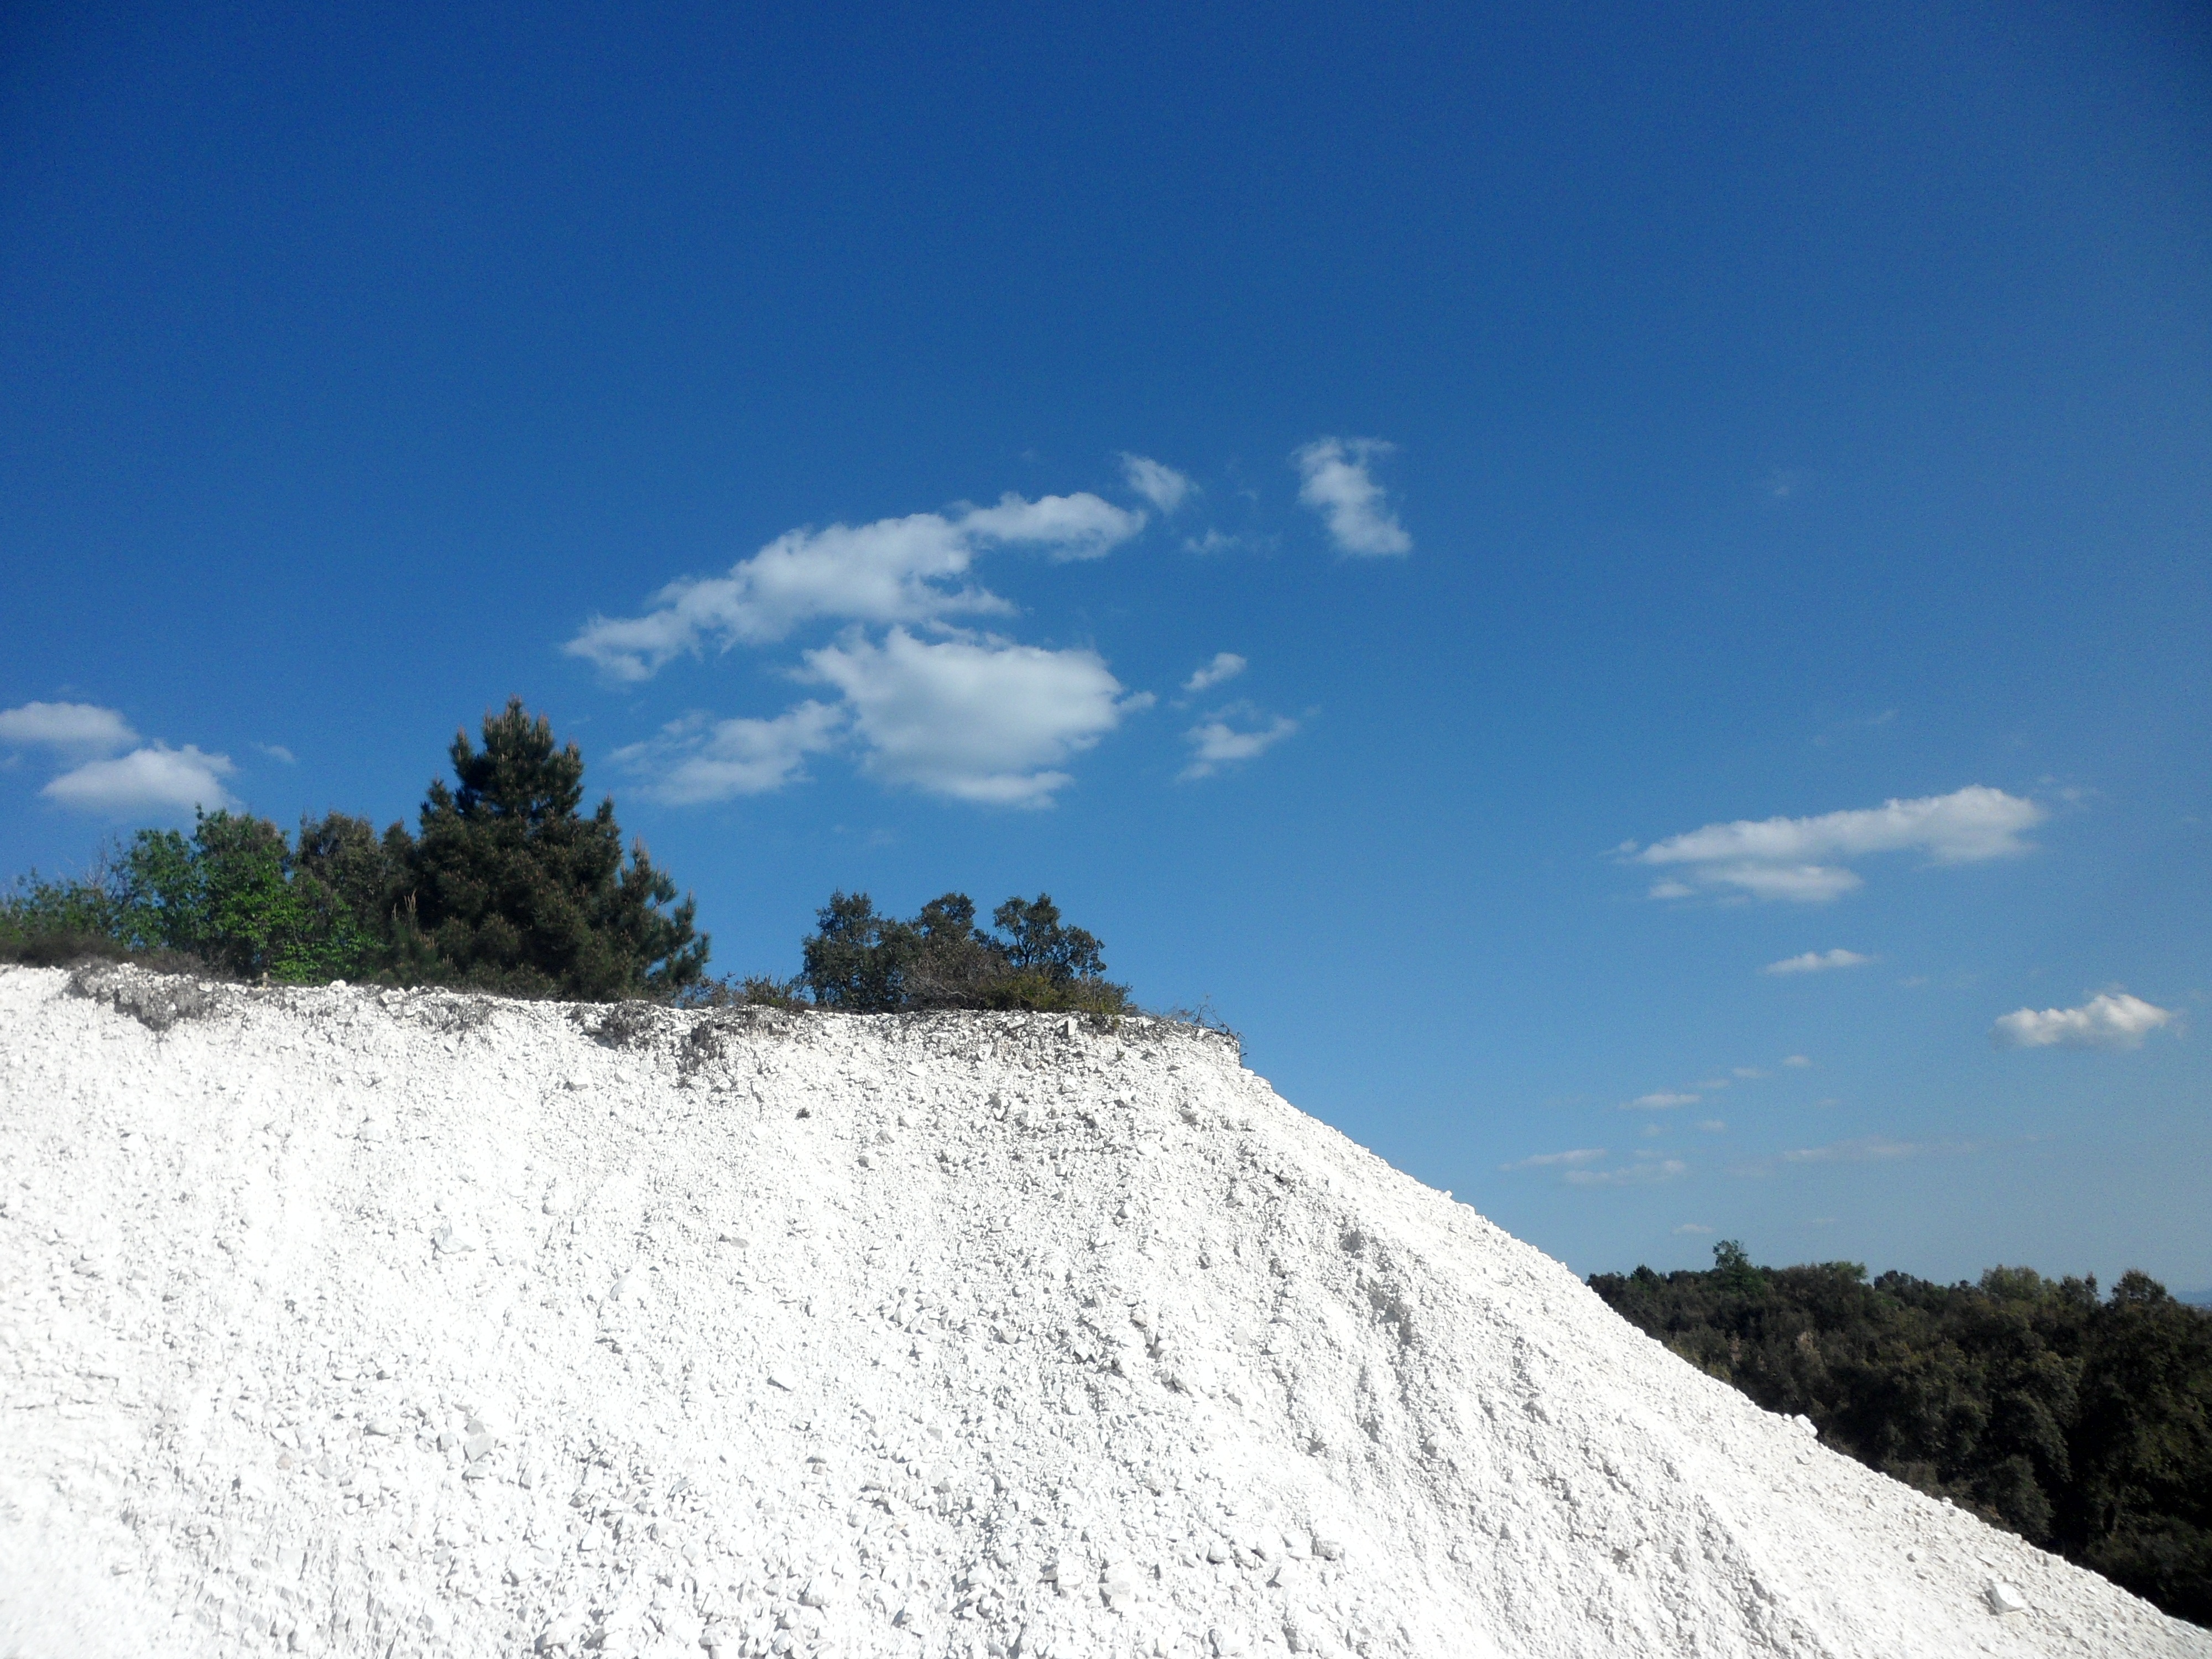
landscape, sand, rock, mountain, snow, winter, cloud, sky, hill, mountain range, weather, tuscany, terrain, ridge, summit, plateau, habitat, landform, natural environment, mountainous landforms, geological phenomenon, larderello, biancana